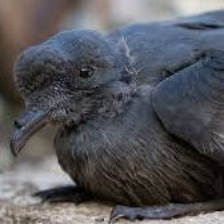
Species: ASHY STORM PETREL
Scientific name: OCEANODROMA HOMOCHROA